Margaret Deland

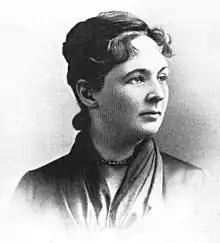
Deland sometime before 1894

Margaret Deland (born Margaretta Wade Campbell; February 23, 1857 – January 13, 1945) was an American novelist, short story writer, and poet. She also wrote an autobiography in two volumes. She generally is considered part of the literary realism movement.